Insomnia (Faithless song)

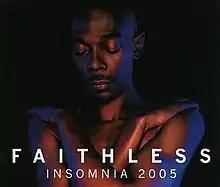
2005 version

"Insomnia" is a song by British musical group Faithless. Released as the band's second single, it became one of their most successful. It was originally released in 1995 and reached number 27 on the UK Singles Chart, topping the UK Dance Chart in the process. When re-released in October 1996, the song achieved a new peak of number three in the United Kingdom and topped the charts of Finland, Norway, and Switzerland, as well as the American and Canadian dance charts. It also featured on Faithless's 1996 debut album, "Reverence". The music video for "Insomnia" was directed by Lindy Heymann.